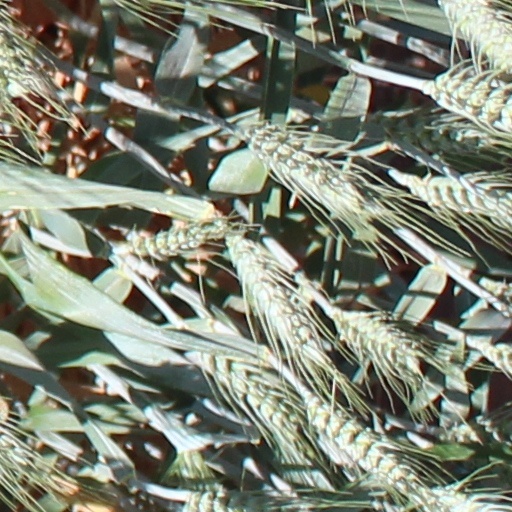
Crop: wheat